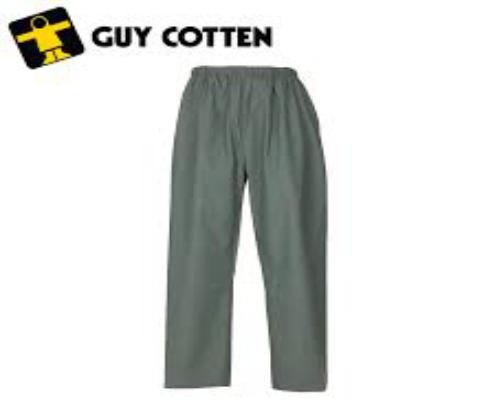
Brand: Guy Cotten
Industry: Clothes